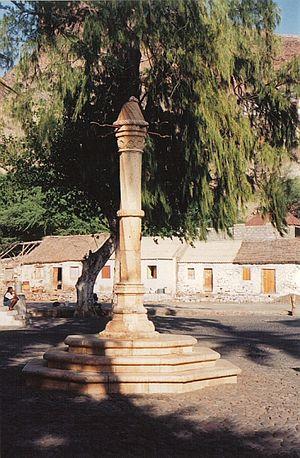
Cet article recense les sites inscrits sur la liste du patrimoine mondial par l'UNESCO situés en Afrique.
Cet article recense les sites inscrits au patrimoine mondial au Cap-Vert.